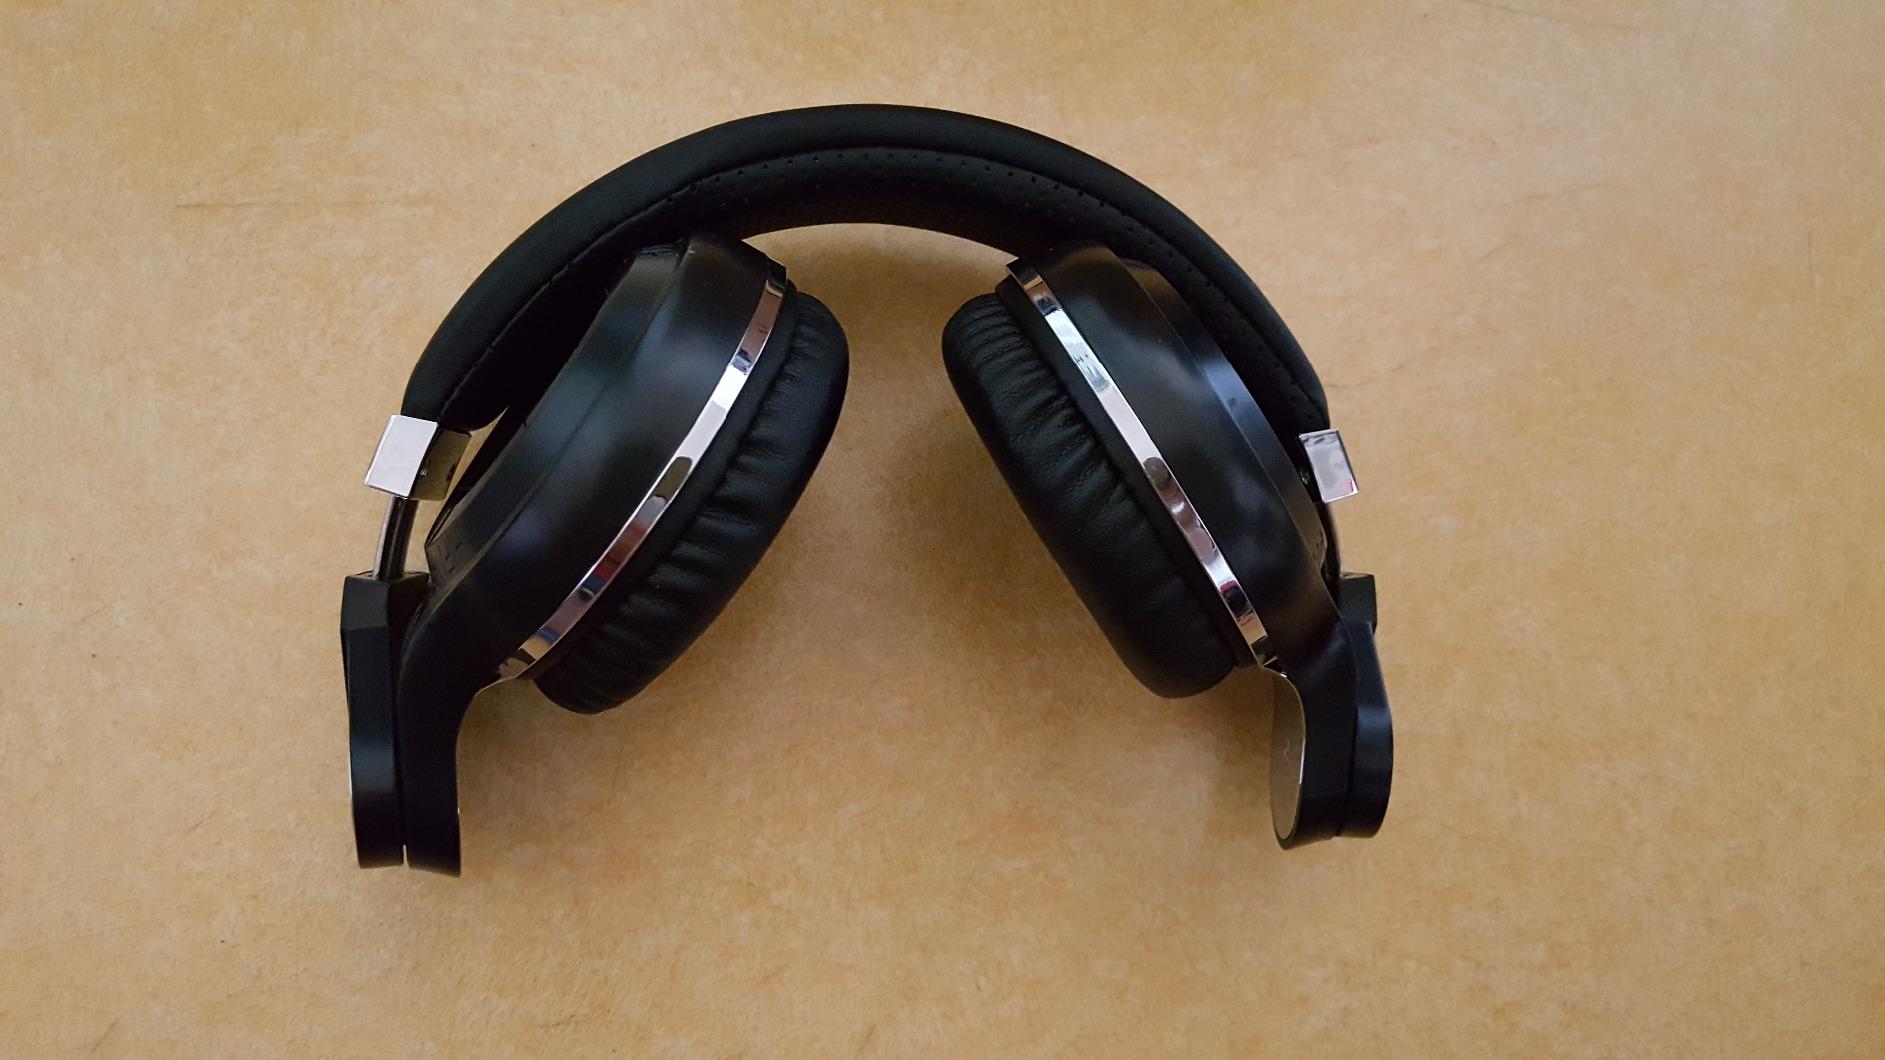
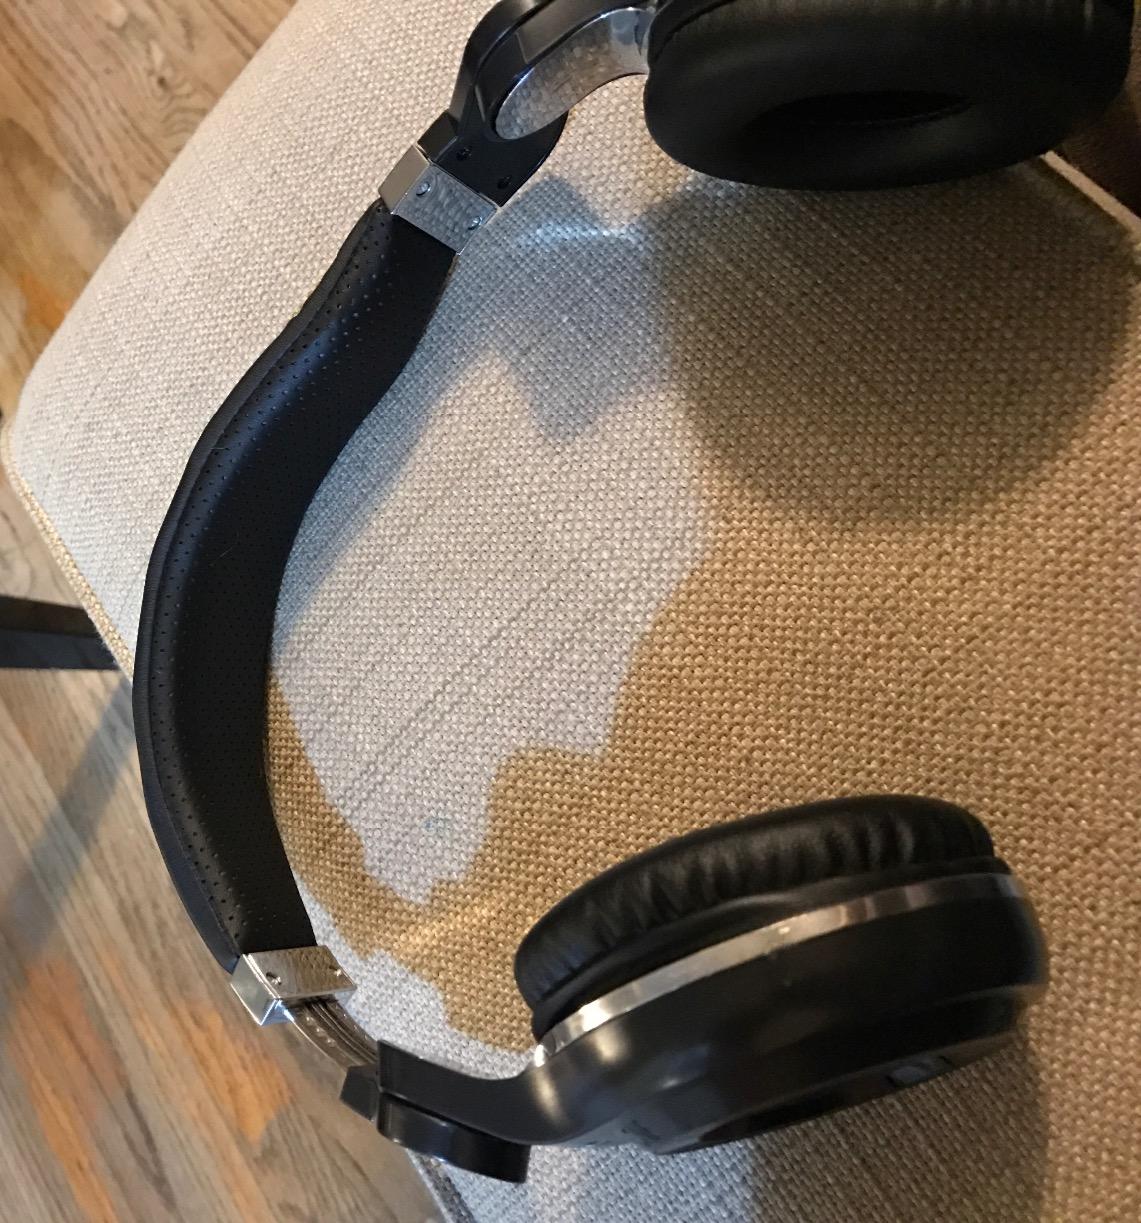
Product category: headphones
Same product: yes